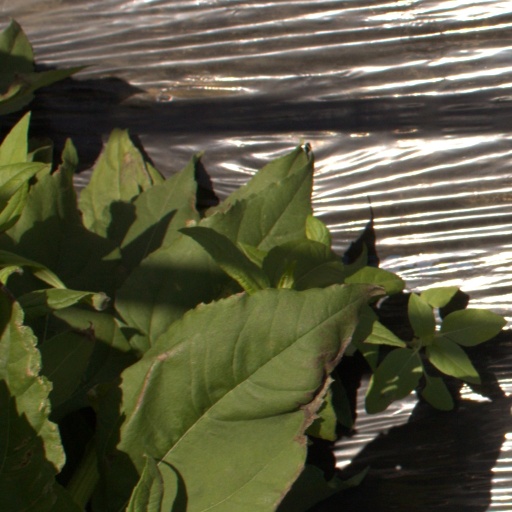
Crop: Jerusalem artichoke